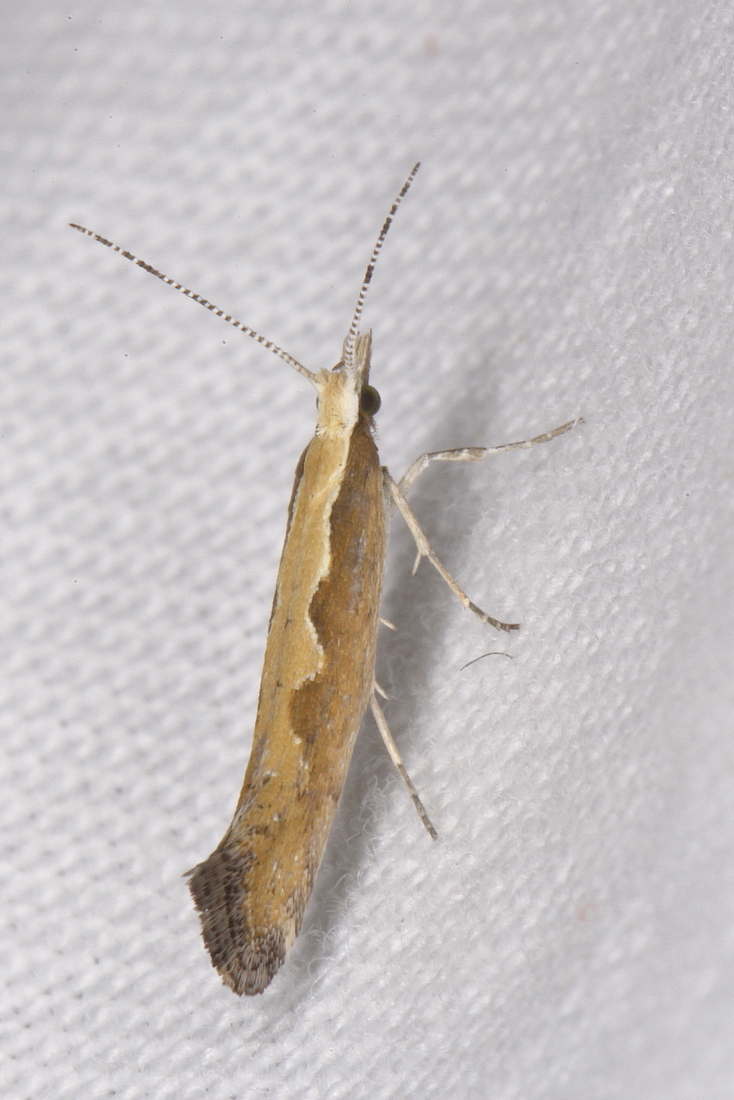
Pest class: diamondback_moth